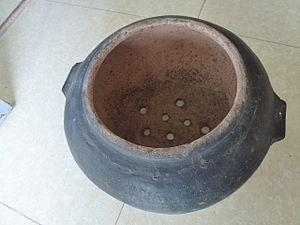
Le xôi est un plat vietnamien sucré, ou salé, préparé à partir de riz gluant et d'autres ingrédients. Bien qu'il soit souvent servi en tant que dessert, dans les nombreuses régions montagneuses du Viêt Nam, notamment pour les tribus indigènes des Montagnes Centrales et des montagnes Hoàng Liên Sơn dans le nord du Viêt Nam, la population consomme le xôi en tant que plat principal. Le xôi constitue aussi un petit déjeuner sur le pouce ordinaire, ainsi qu'un snack populaire à travers tout le pays.